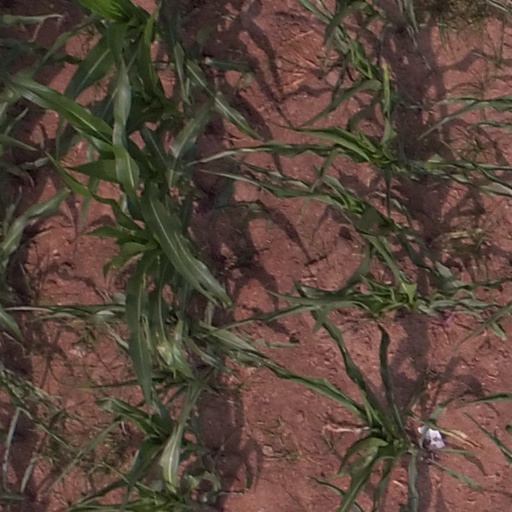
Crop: maize; corn